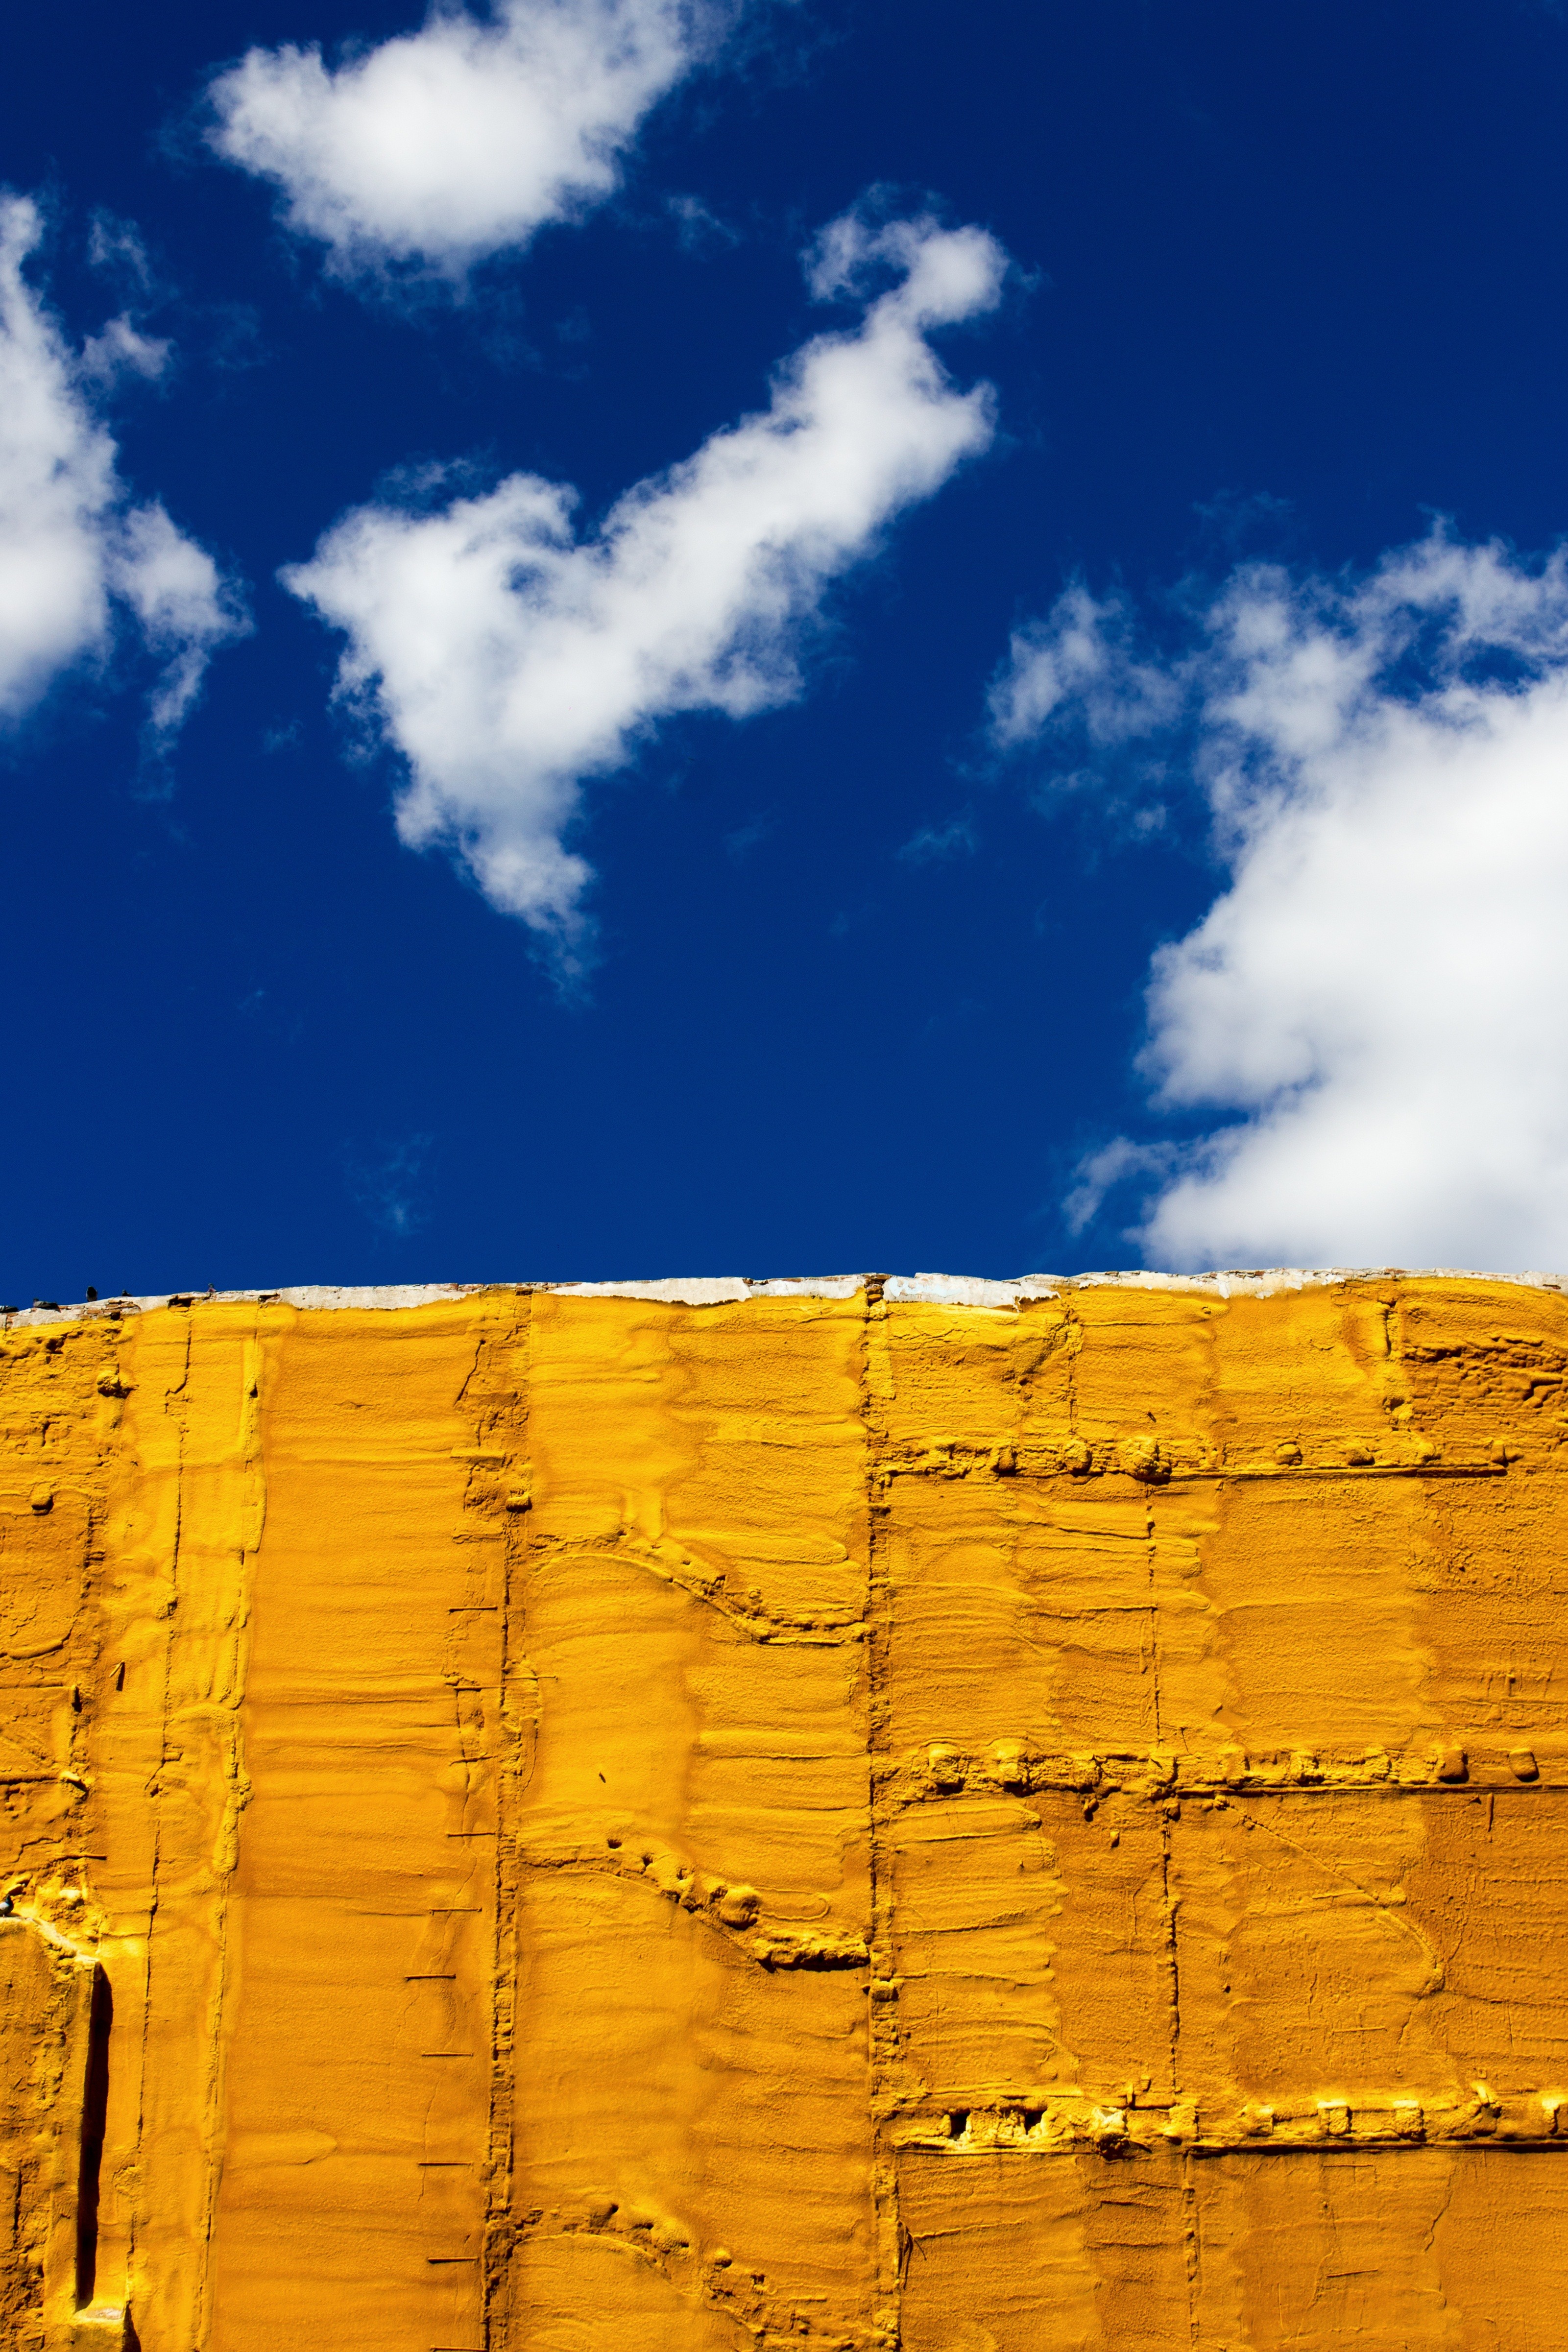
tree, horizon, cloud, sky, wood, sunlight, reflection, contrast, blue, yellow, tilde, blue skies